Shock Treatment

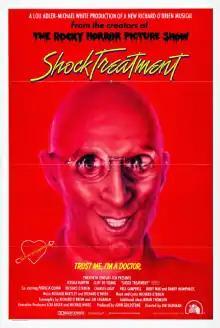
Australian release poster by Mick McGinty

Shock Treatment is a 1981 American musical comedy film directed by Jim Sharman, and co-written by Sharman and Richard O'Brien. It is a follow-up to the 1975 film "The Rocky Horror Picture Show". While not an outright sequel, the film does feature characters from the previous film, most portrayed by different actors, as well as several "Rocky Horror" actors in new roles. The film stars Jessica Harper as Janet and Cliff DeYoung in a dual role as Brad and the film's main antagonist Farley Flavors, with O'Brien and Patricia Quinn playing sibling character actors, Cosmo and Nation McKinley, and Nell Campbell playing Nurse Ansalong.